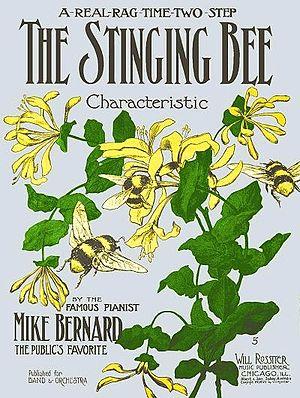
Stinging Bee, 1908
Michael Bernard, plus connu sous le nom de Mike Bernard, était un compositeur et pianiste américain de musique ragtime. Il fut un des précurseurs du genre et composa un certain nombre de rags. Citons The Stinging Bee ou encore Lemon Drops comme exemple. Bernard fit publier son premier morceau en 1896, à 22 ans. Son œuvre comporte un total de 24 pièces, et une dizaine d'enregistrements en studio dans les années 1910.